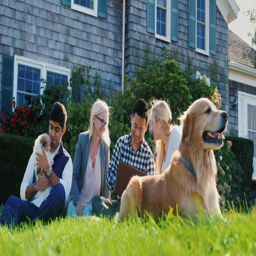
a group of friends relaxing in the backyard , playing with dogs , using a laptop